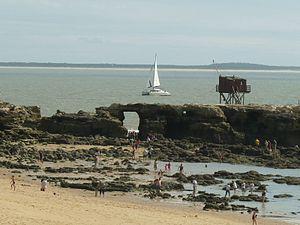
Le Pont du Diable à St-Palais-sur-Mer (17), France
Le Pont du Diable est une formation rocheuse calcaire naturelle située sur une péninsule de la commune de Saint-Palais-sur-Mer, sur le massif des Pierrières, en Charente-Maritime, et à proximité de la conche du Platin.